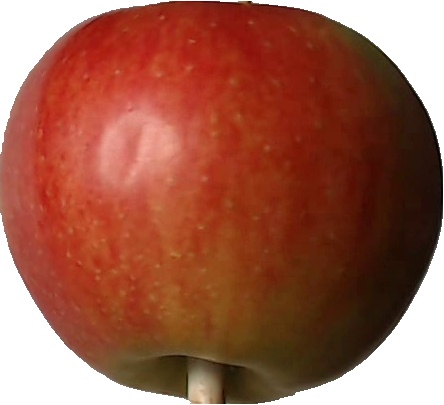
Label: apple_red_2